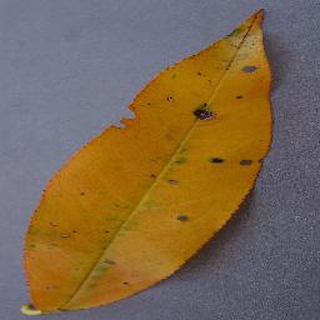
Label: peach_bacterial_spot